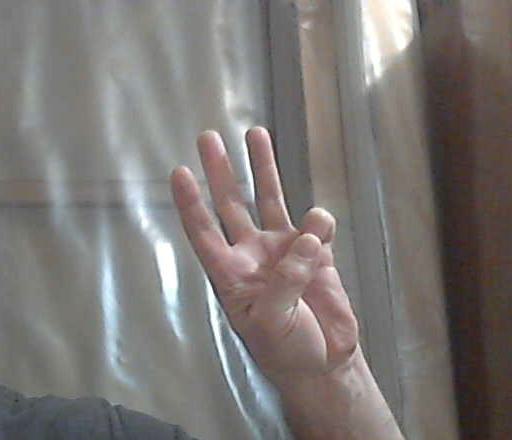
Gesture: three